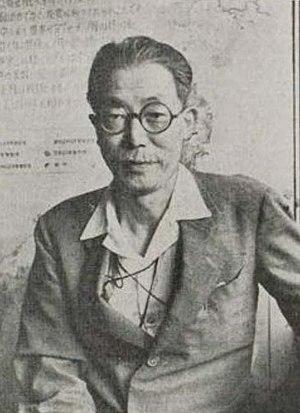
Sakuhei Fujiwhara, né le 29 octobre 1884 à Suwa et mort le 22 septembre 1950, est un météorologue japonais surtout connu pour son travail sur les tourbillons, dont l'effet Fujiwara. Le romancier Jirō Nitta est son neveu et le mathématicien Masahiko Fujiwara est son grand-neveu.